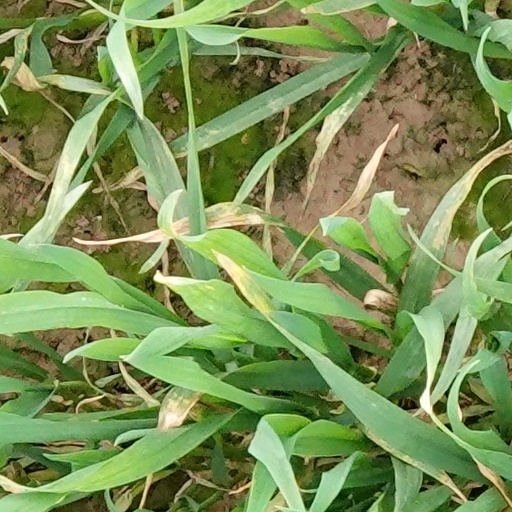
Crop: wheat